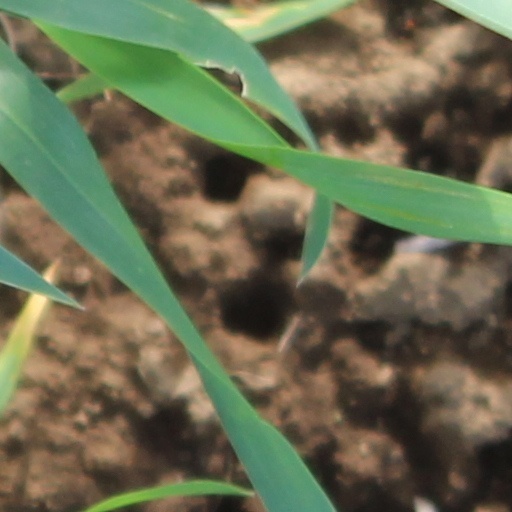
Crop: wheat